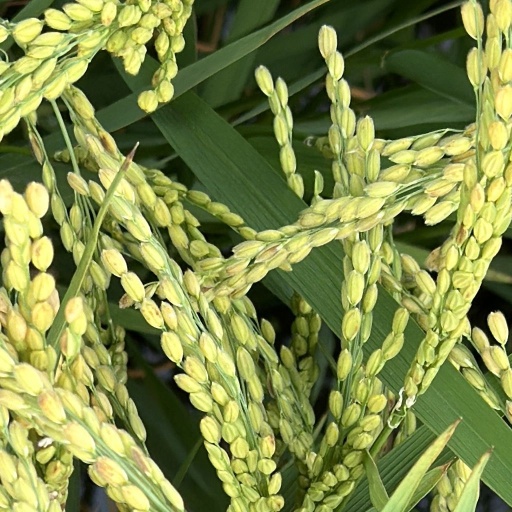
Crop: rice